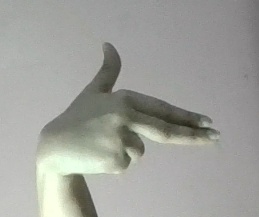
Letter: ghain